Small nuclear RNA

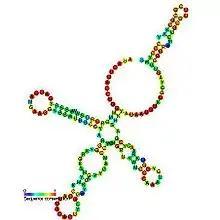
Predicted secondary structure and sequence conservation of U1 snRNA

U1 snRNP is the initiator of spliceosomal activity in the cell by base pairing with the 5′ splice site of the pre-mRNA. In the major spliceosome, experimental data has shown that the U1 snRNP is present in equal stoichiometry with U2, U4, U5, and U6 snRNP. However, U1 snRNP's abundance in human cells is far greater than that of the other snRNPs. Through U1 snRNA gene knockdown in HeLa cells, studies have shown the U1 snRNA holds great importance for cellular function. When U1 snRNA genes were knocked out, genomic microarrays showed an increased accumulation of unspliced pre-mRNA. In addition, the knockout was shown to cause premature cleavage and polyadenylation primarily in introns located near the beginning of the transcript. When other uridine based snRNAs were knocked out, this effect was not seen. Thus, U1 snRNA–pre-mRNA base pairing was shown to protect pre-mRNA from polyadenylation as well as premature cleavage. This special protection may explain the overabundance of U1 snRNA in the cell.